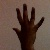
The image shows a hand gesture representing the number 5 in Indian Sign Language.